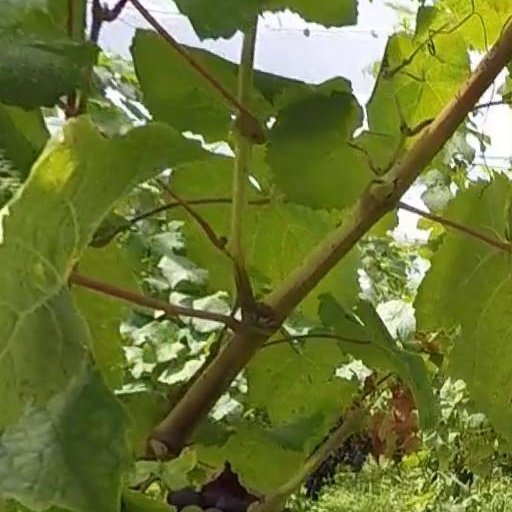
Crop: grape